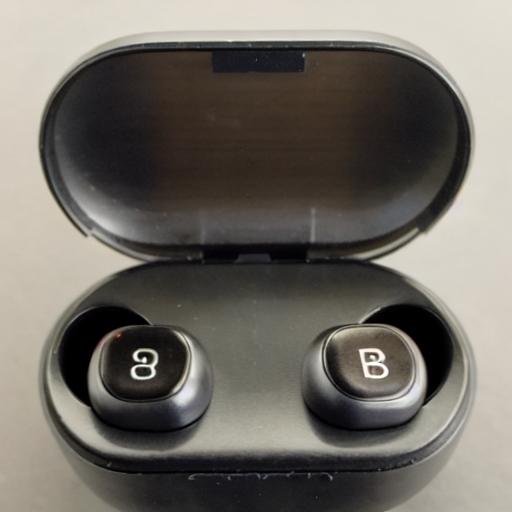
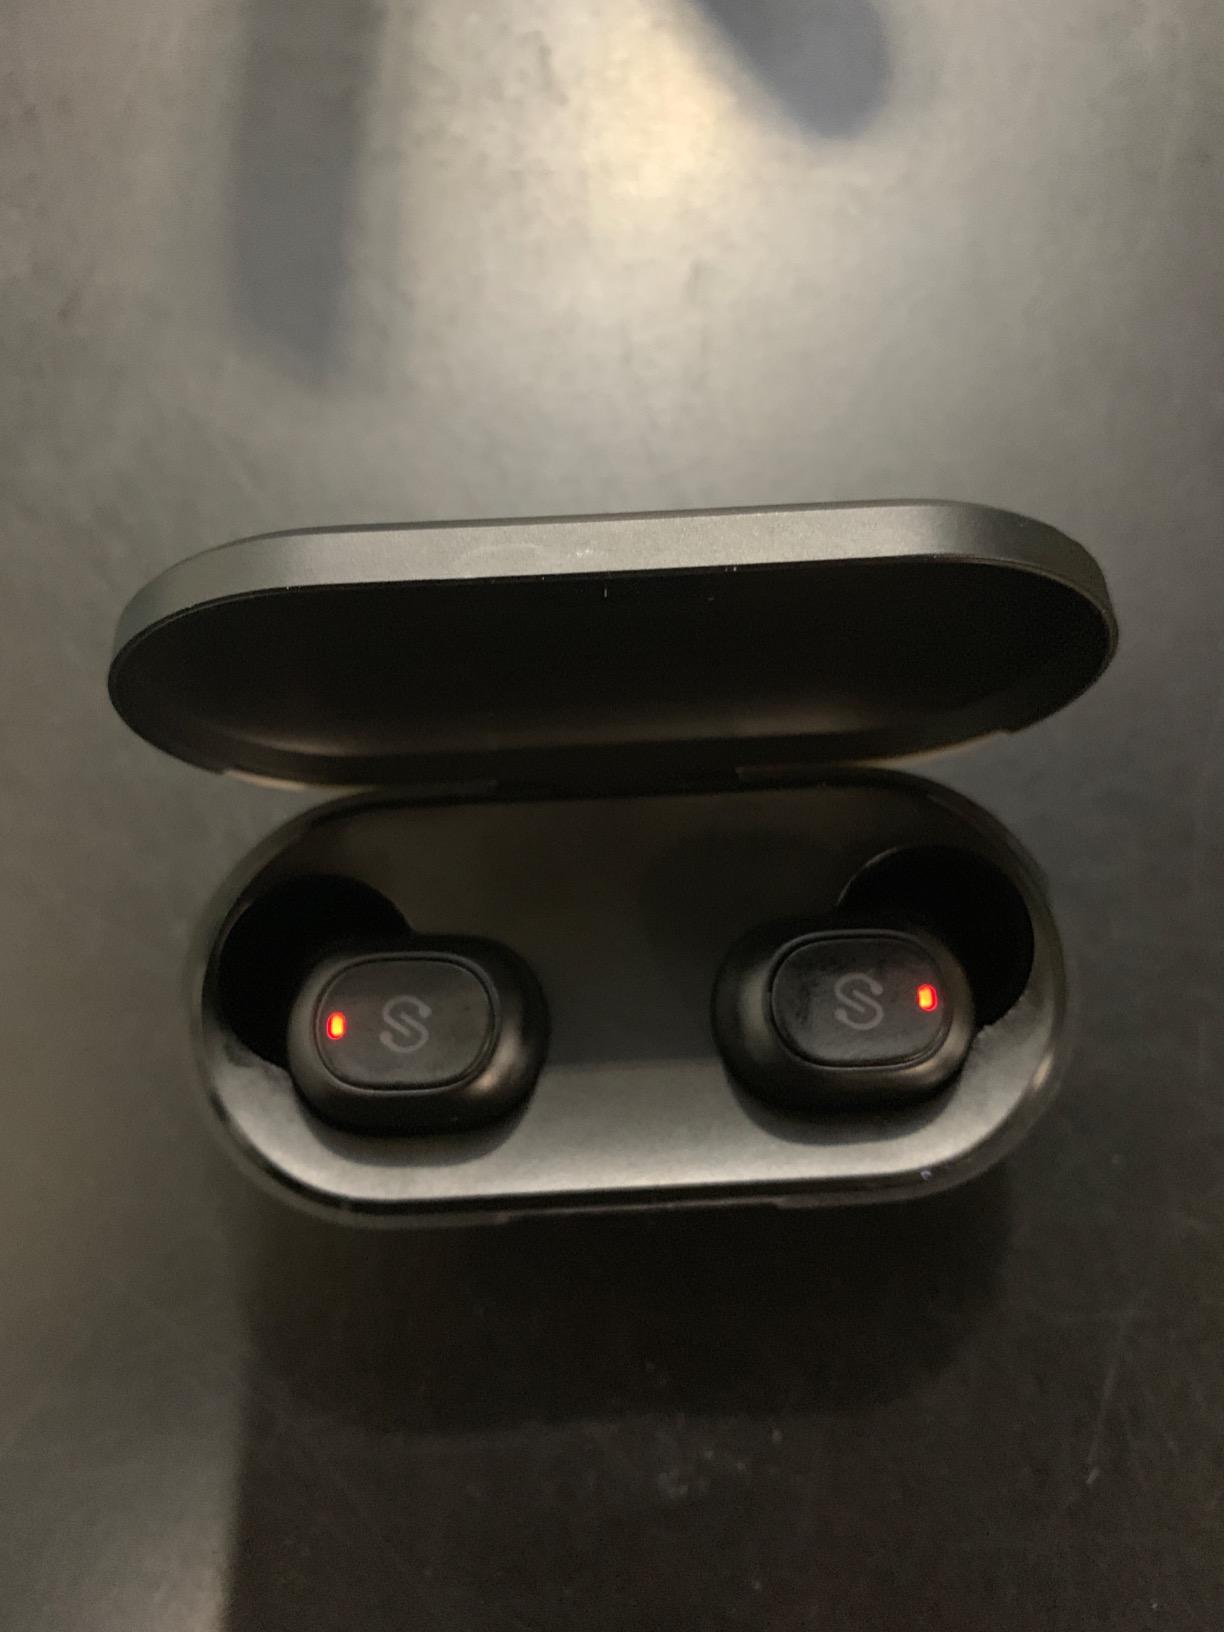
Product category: earbuds
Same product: no